Happy Birthday to Me (film)

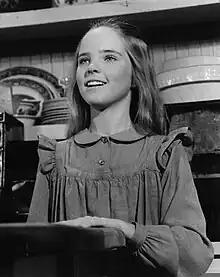
Melissa Sue Anderson, known for her role on the NBC series "Little House on the Prairie", was cast as the film's lead character.

Actress Melissa Sue Anderson, who had garnered childhood fame for her portrayal of Mary Ingalls on the television series "Little House on the Prairie", was cast in the film's lead, marking her major feature debut. Lisa Langlois auditioned for the role of Ann, but the role went to Tracey Bregman instead.